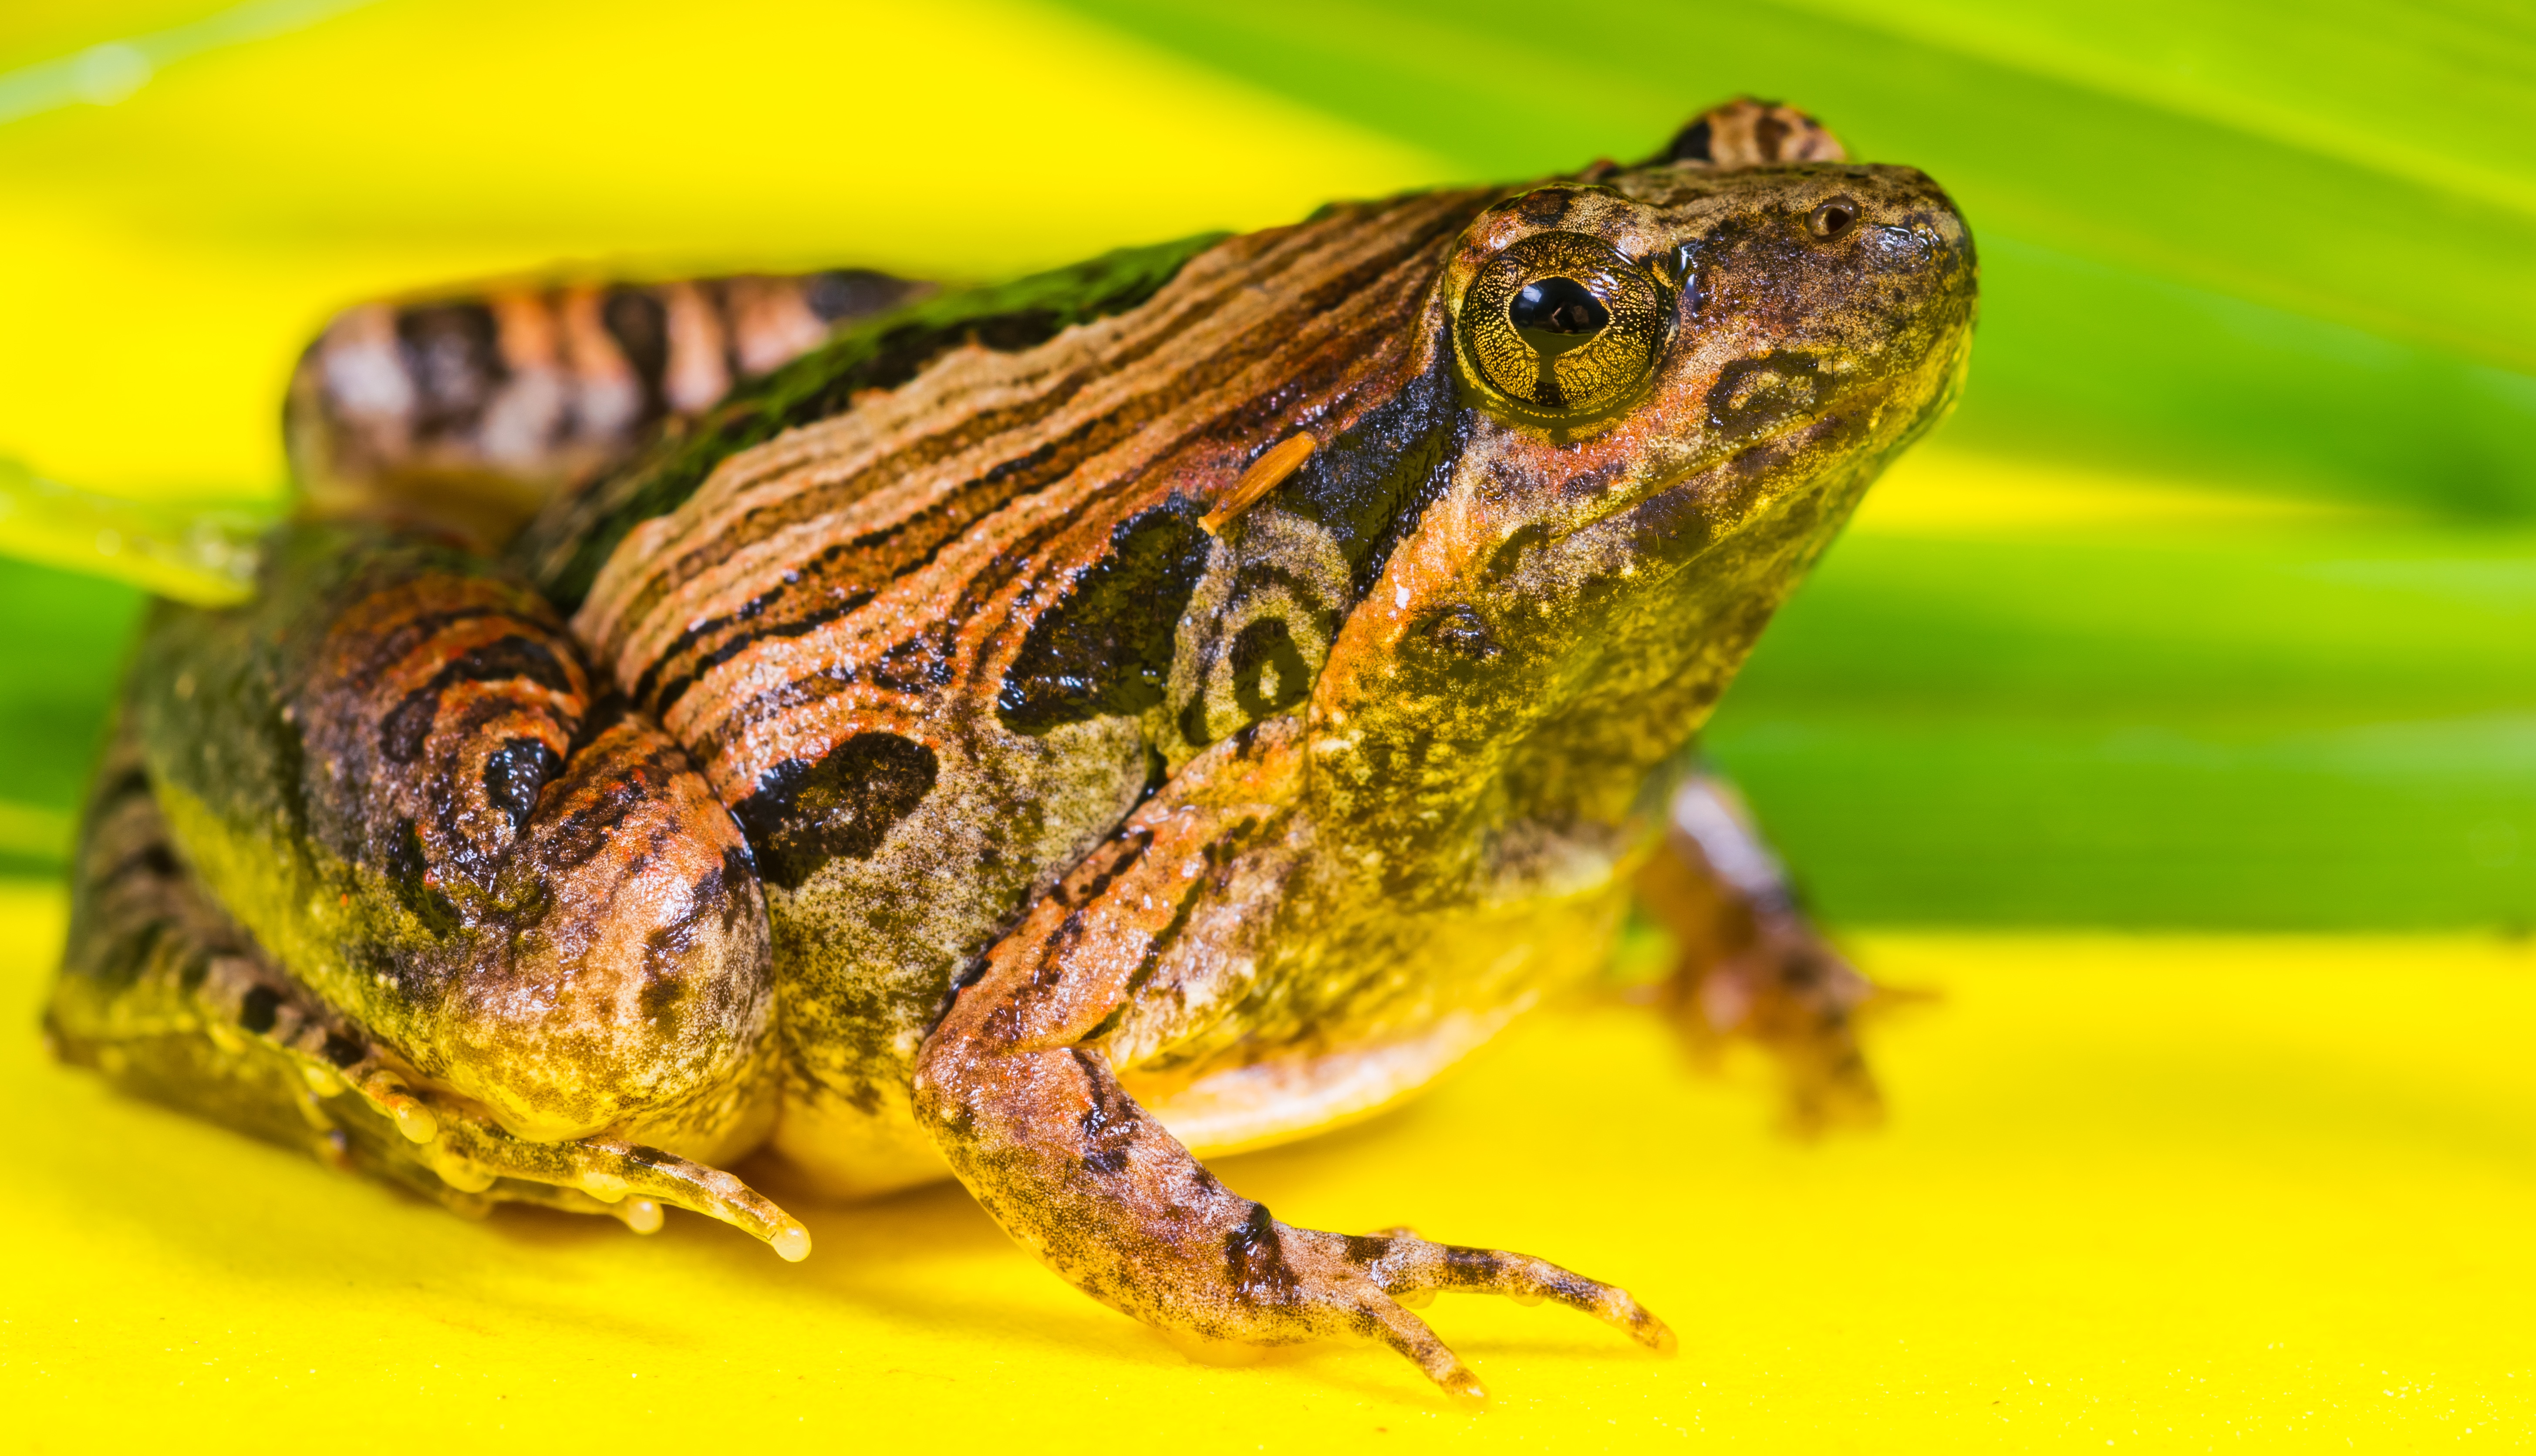
wildlife, frog, toad, amphibian, fauna, tree frog, vertebrate, amphibians, macro photography, anuran, bullfrog, ranidae, emydidae